Cuman laws

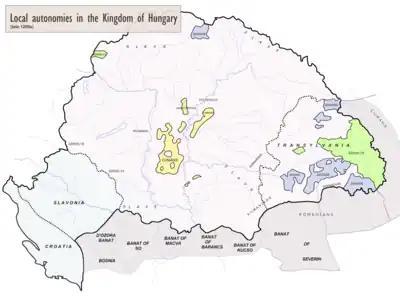
Cuman autonomic area (yellow) following the adoption of the Cuman laws in 1279–1280

Gyula Pauler argued, after the promulgation of the first text, the king and the Cumans managed to persuade Philip to change some of its requirements, and so the second text was promulgated, superseding the first. Pálóczi Horváth considered the attending Cuman chieftains – Alpra and Uzur – managed to obtain certain compromises, as the second document also contained their privileges beside their obligations. Jenő Szűcs considered that it was considered a relief that, contrary to the legate's original rigid demand, the Cumans were not required to "completely" conform to their Christian environment and deny their ethnic traditions; at least they could keep their hair, beards and clothing. A more significant modification was the recognition of the folk-customary unity of the Cuman society in the articles, and the guarantee of its lower-level autonomy – something that was not even mentioned in the legate's draft. It was consecrated that the Cumans' community was directly subordinate to the king in terms of jurisdiction. The existing joint jurisdiction of the Palatine (who simultaneously also served as Judge of the Cumans) and the Cumanian tribal judges in lawsuits with other citizens was confirmed; otherwise, internal matters remained within the jurisdiction of the tribal judges, and the appeal forum remained the king's court. However, all these privileges only applied in the areas where they were required to settle abandoning their nomadic lifestyle. In addition, they had to release the masses of Christian slaves they had brought with them from their foreign campaigns; the second law relaxed the restrictions by allowing non-Christian prisoners to be kept.